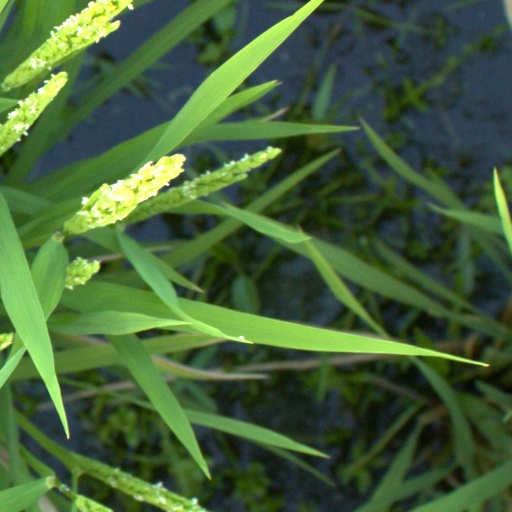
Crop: rice